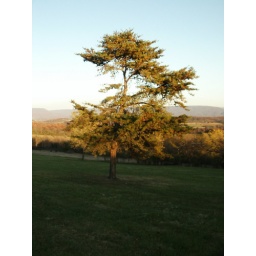
This looked kind of western, like some old pine (or other conifer) on the coast near Monterey.